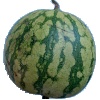
Label: Watermelon 1